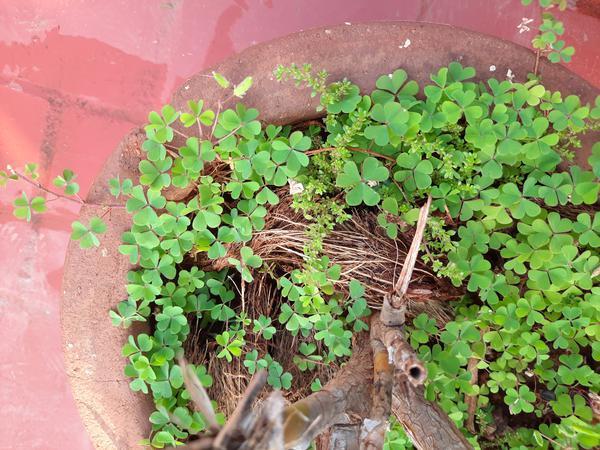
Plant: Wood_sorel